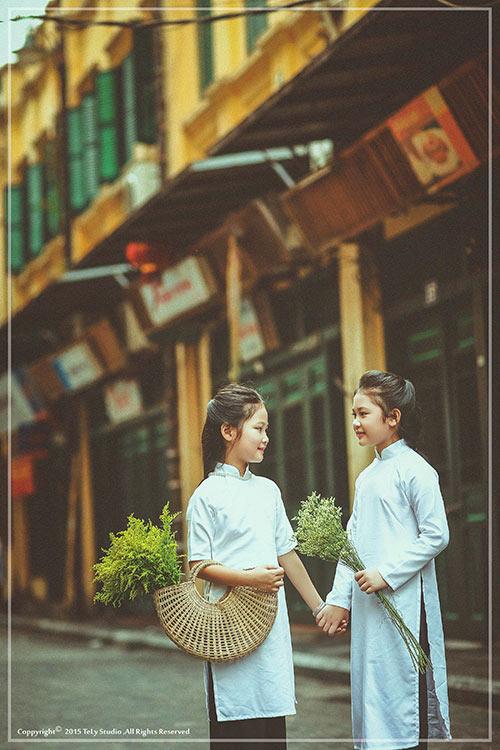
có hai bé gái đang đứng bên ngoài sân